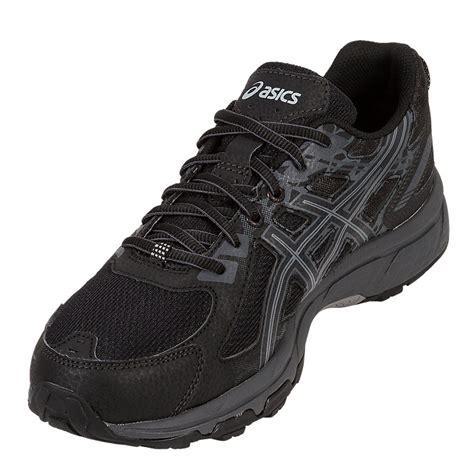
Brand: Asics
Model: Gel Venture 6